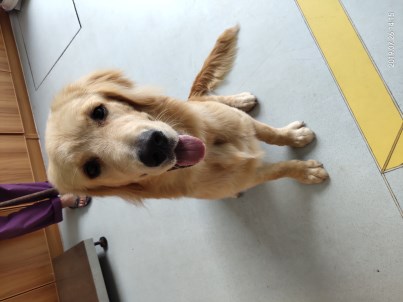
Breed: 5355-n000126-golden_retriever